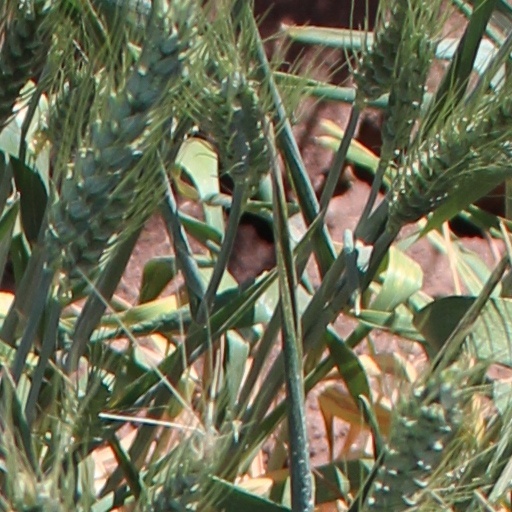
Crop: wheat